Eomesodermin

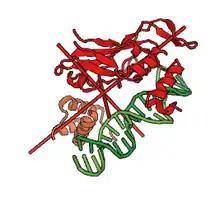
A representation of the T box DNA binding domain

The Eomesodermin/Tbr2 gene, "EOMES", encodes a member of a conserved protein family that shares a common DNA-binding domain, the T-box. T-box genes encode transcription factors, which control gene expression, involved in the regulation of developmental processes. Eomesodermin/Tbr2 itself controls regulation of radial glia, as well as other related cells. Eomesodermin/Tbr2 has also been found to have a role in immune response, and there exists some loose evidence for its connections in other systems.